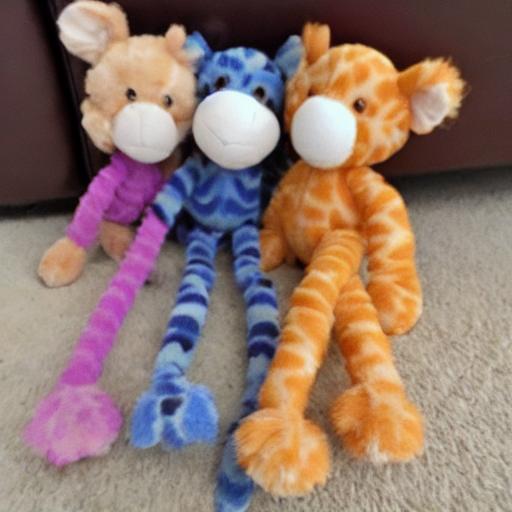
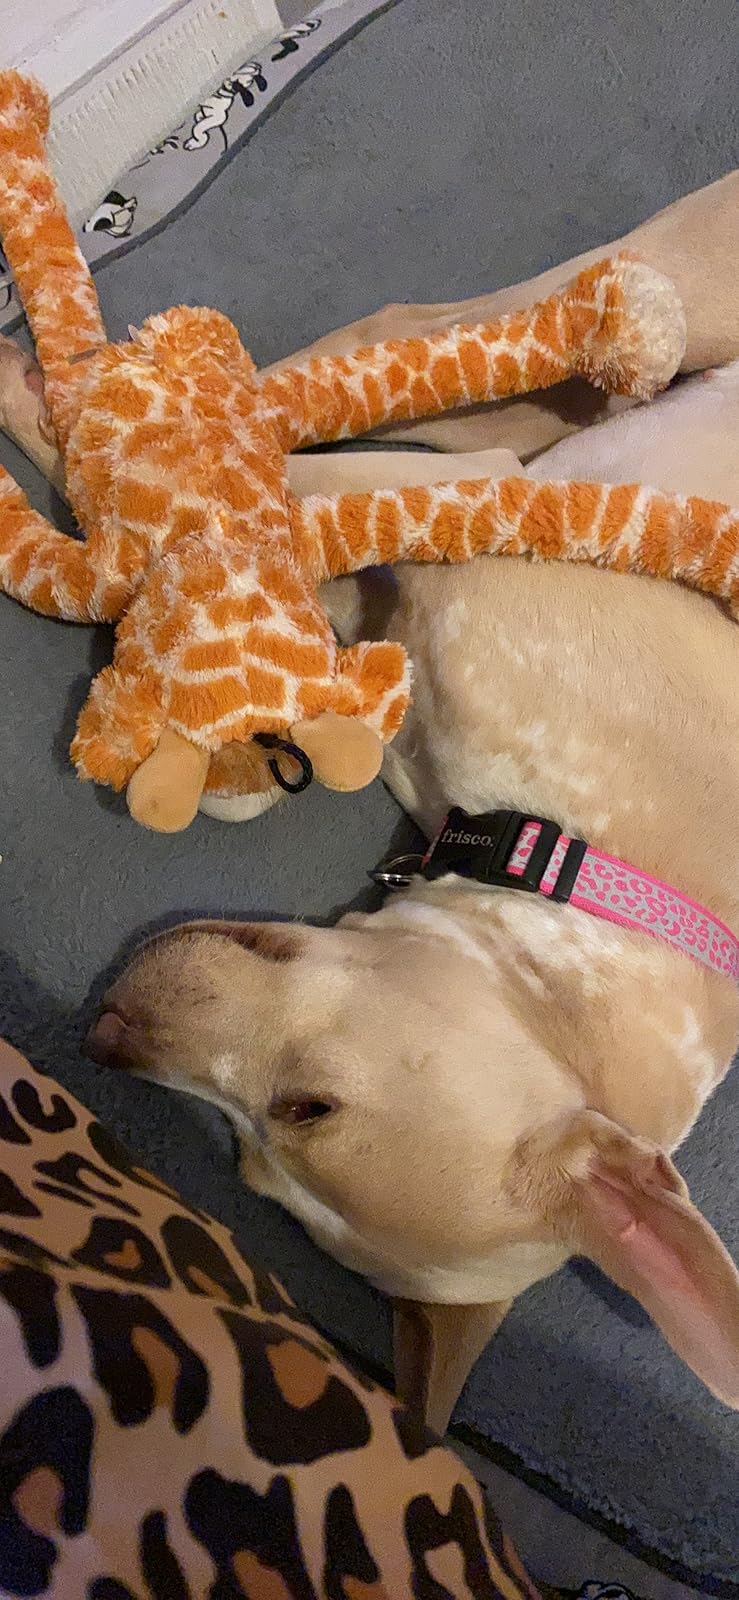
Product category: items_toy
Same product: no